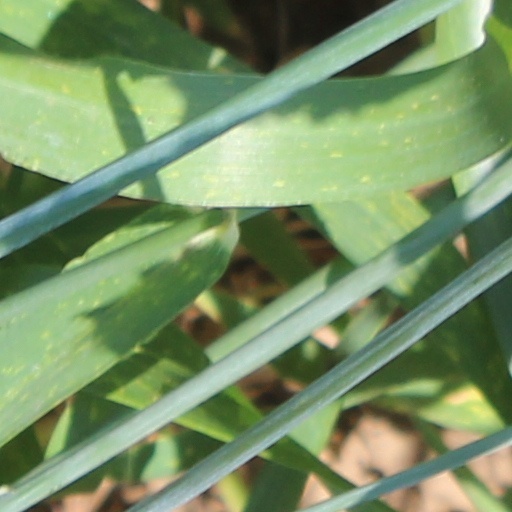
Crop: wheat